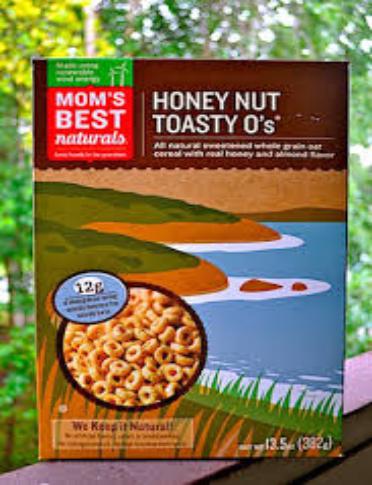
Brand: Honey Nut Toasty O's
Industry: Food